Thanthania Kalibari

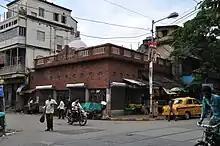
Thanthania Kalibari

Thanthania Kalibari is a Hindu temple dedicated to the Hindu goddess Kali, first of the ten Mahavidyas in the Hindu tantric tradition and the supreme deity in the Kalikula worship tradition.